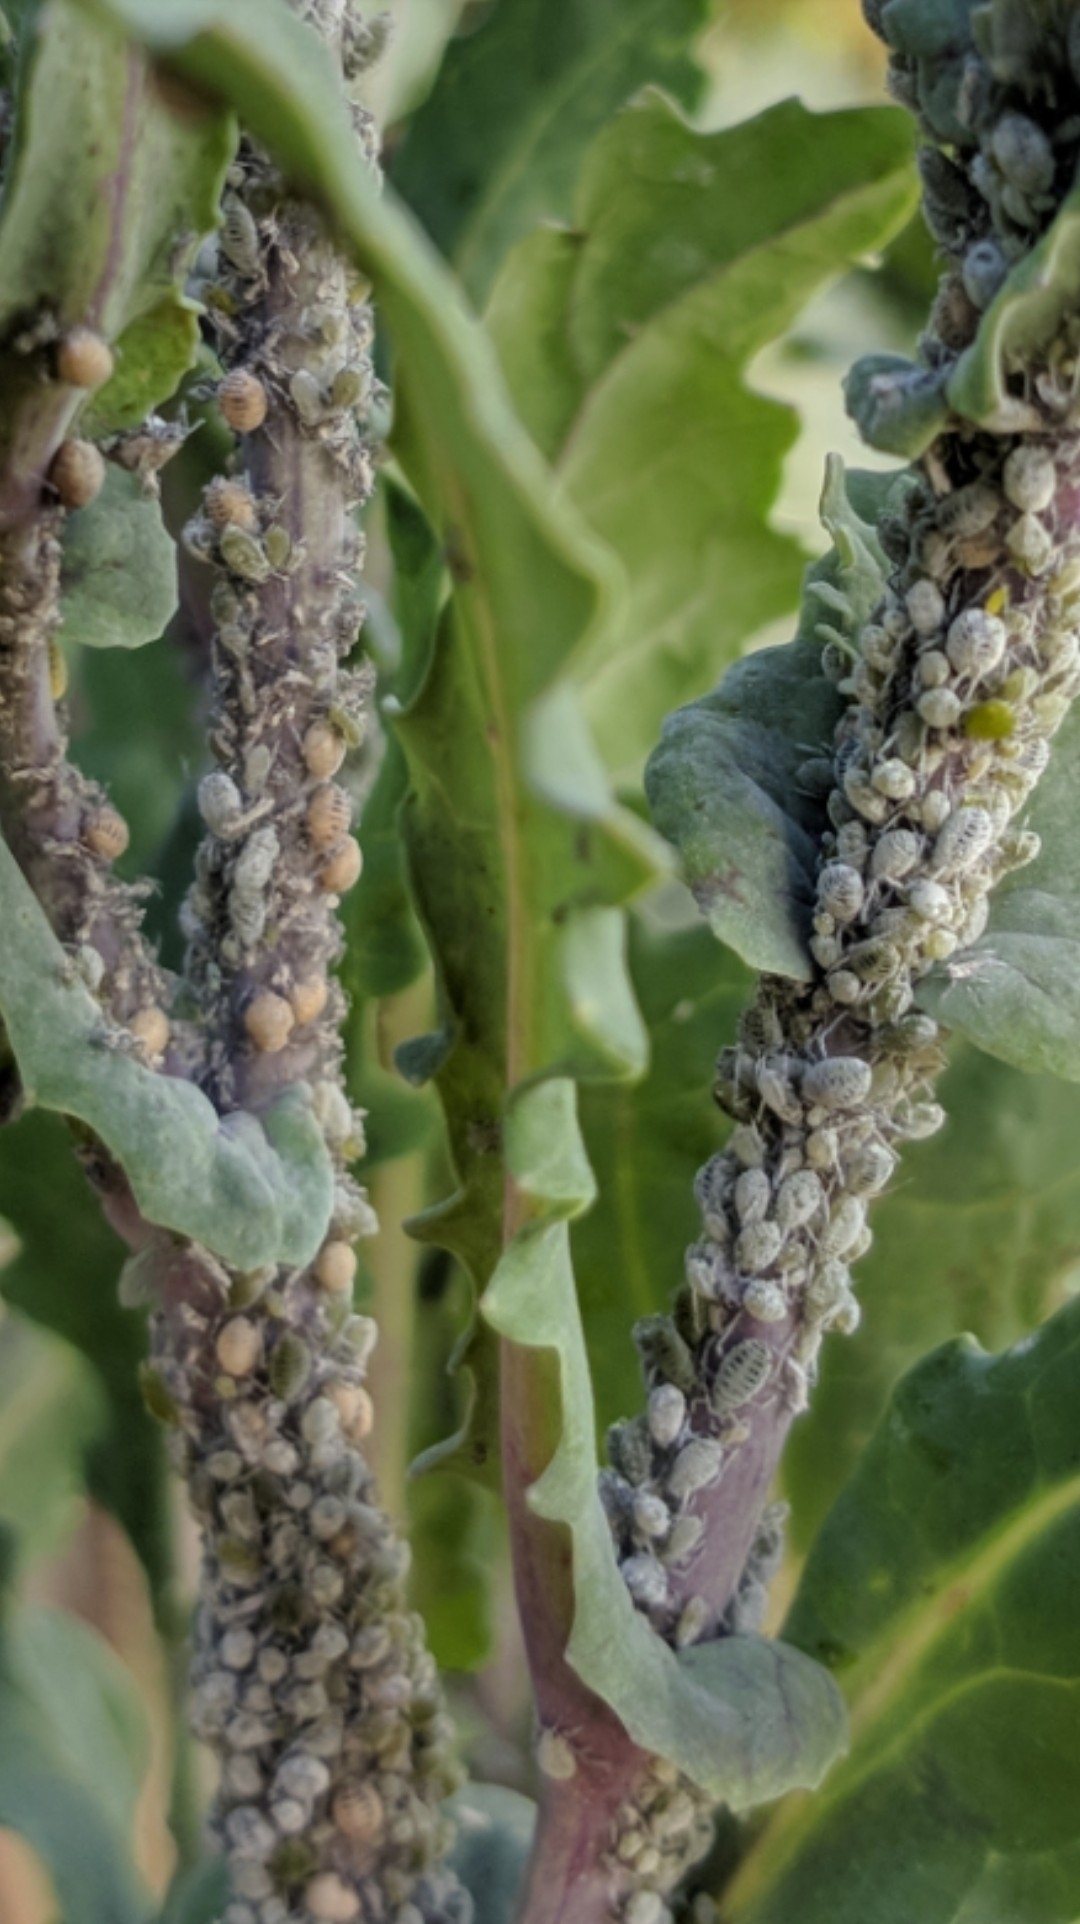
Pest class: cabbage_aphid